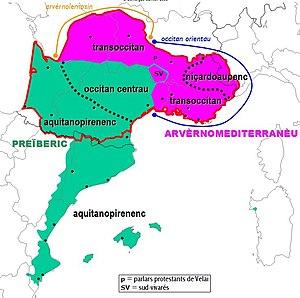
L'occitan ou langue d'oc est une langue romane parlée dans le tiers sud de la France, les Vallées occitanes et Guardia Piemontese en Italie, le Val d'Aran en Espagne et Monaco. L'aire linguistique et culturelle de l'occitan est appelée l’Occitanie ou Pays d'Oc.
Le languedocien est un dialecte de l'occitan parlé principalement dans le Languedoc et en Guyenne.
Les langues occitano-romanes, appelées aussi langues occitanes, sont une branche des langues romanes qui englobe l'occitan et le catalan, élargie parfois à l'aragonais, au piémontais et au royasque.